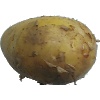
Label: white_potato